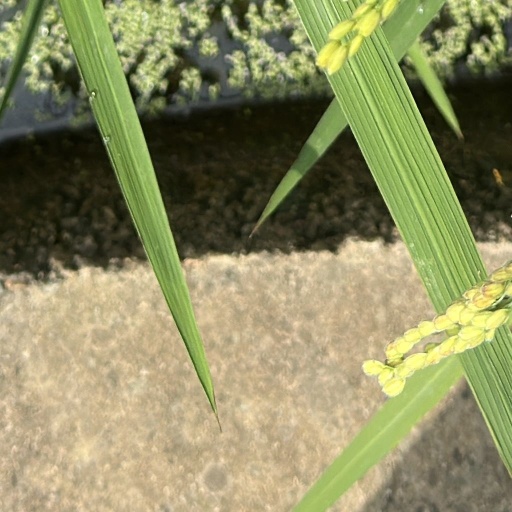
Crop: rice